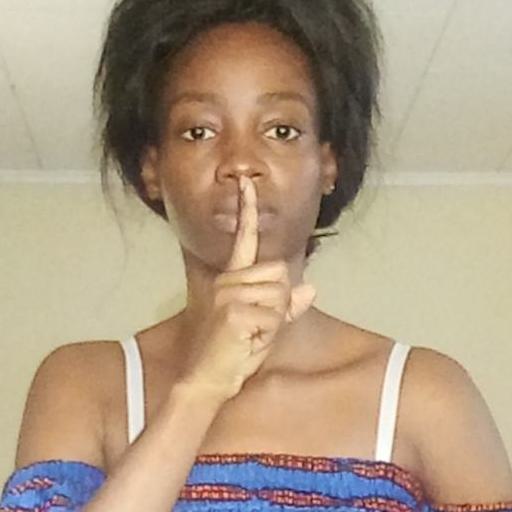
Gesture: mute